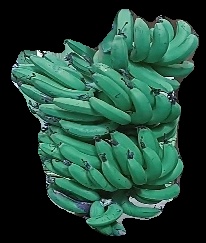
Variety: pachbale
Grade: grade3